2013 Tour de France, Stage 1 to Stage 11

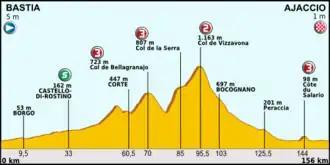
Stage profile

The tour crossed the island to Ajaccio on the west coast, with four ranked climbs including the Category 2 Col de Vizzavona after and a Category 3 climb before the finish.